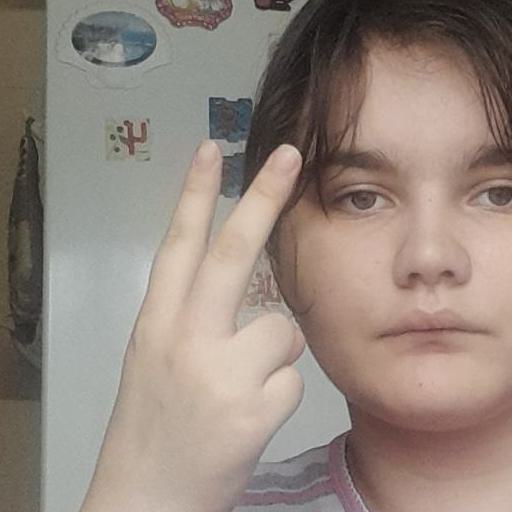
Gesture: peace_inverted